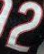
Number: 2